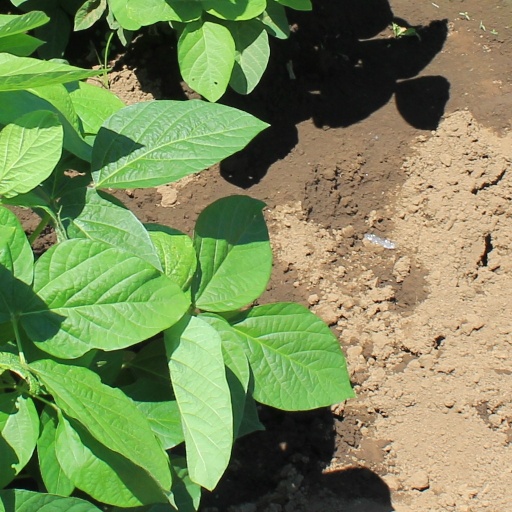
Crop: soybean